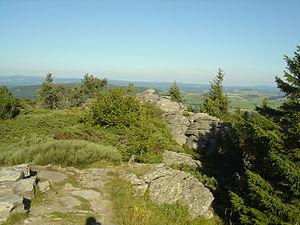
Au sommet du Grand Testavoyre (1436m), point culminant du massif du Meygal
Testavoira, ou le Testavoyre, est un sommet et le point culminant du massif du Meygal, à 1 436 m d'altitude, dans le Velay en France.